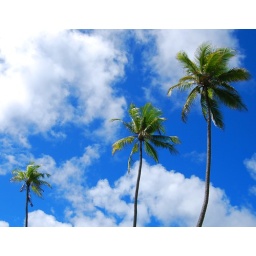
mom, dad and me standing up for the rights in the clear atmosphere of maldives, we need sunlight, to live.